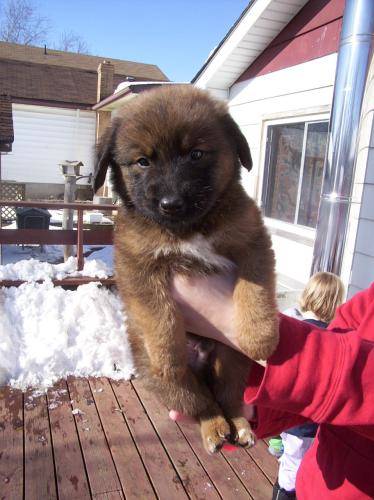
Label: dog